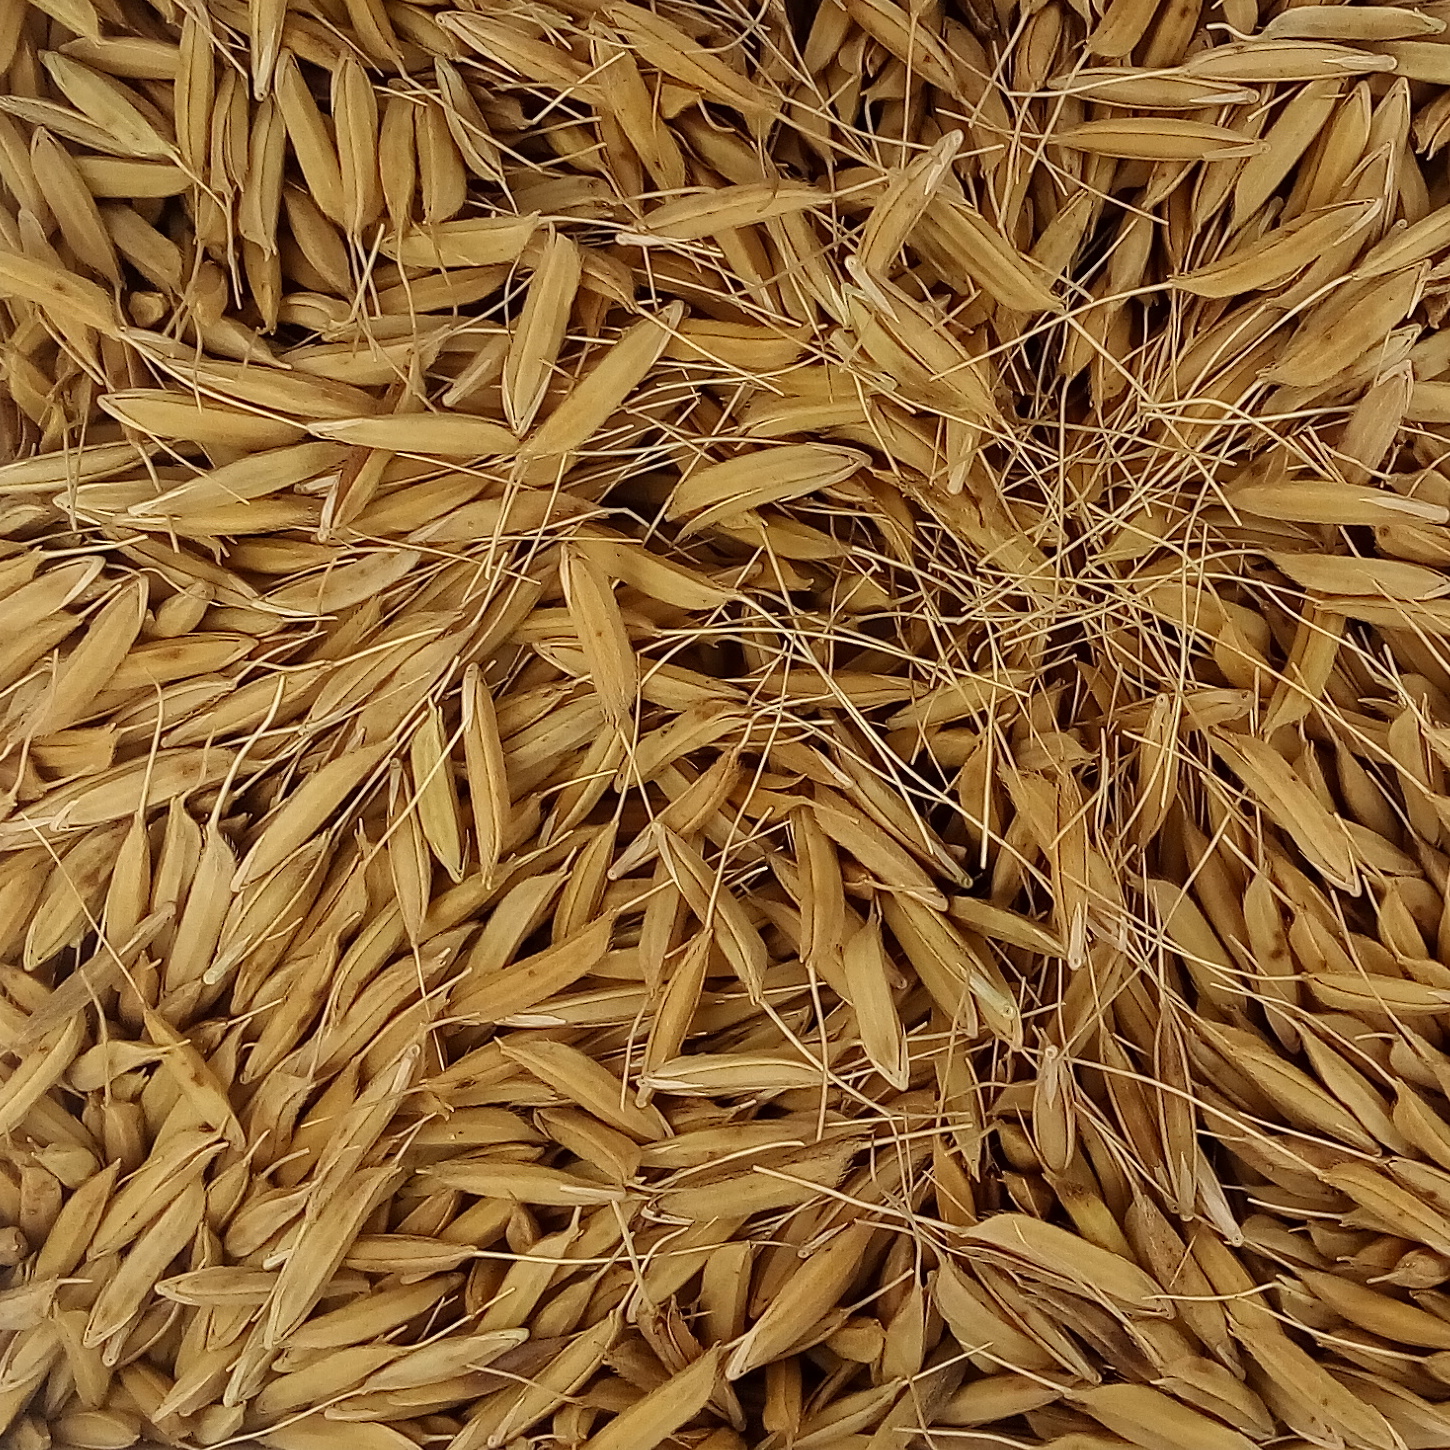
Rice seed variety: PB_6